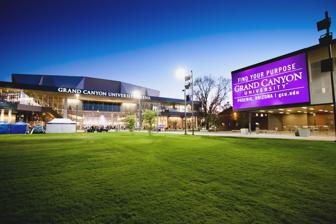
Building: Global Credit Union Arena
Country: United States of America
Year built: 2011
Entertainment facility in Arizona, United States Global Credit Union Arena at Grand Canyon University Global Credit Union Arena at dusk. Location 3300 West Camelback Road Phoenix, Arizona 85017 Coordinates 33°30′37″N 112°07′44″W / 33.510152°N 112.128884°W / 33.510152; -112.128884 Owner Grand Canyon University Operator Grand Canyon University Capacity 7,000 Construction Broke ground June 25, 2010 Opened September 1, 2011 Architect 360 Architecture Architekton Structural engineer Paragon Structural Design Services engineer Henderson Engineers General contractor Perini Building Company Tenants Grand Canyon Antelopes men's & women's basketball Website www .gcuarena .com Global Credit Union Arena at Grand Canyon University (originally named GCU Arena) is a 7,000-seat, 135,000-square-foot (12,500 m 2 ) multi-purpose entertainment and athletics facility in Phoenix , Arizona , owned and operated by Grand Canyon University . The arena is the home of Grand Canyon University Lopes men's and women's basketball teams, men's and women's volleyball teams and other university events. History GCU Arena officially opened its doors on September 2, 2011, just 15 months after the university announced the project. The construction of the arena was part of the university's $200 million campus expansion and growth. It regularly hosts Christian and secular concerts, outside performances, speaking engagements, Grand Canyon University athletic events, and commencement ceremonies. In addition to the arena, the university is in the process of upgrading the athletics facilities, building new classroom space, dormitories, and other educational facilities on campus. On December 5, 2023, GCU announced a naming-rights partnership with Global Credit Union to rename the arena Global Credit Union Arena. That same night, GCU's men's basketball team defeated No. 25 San Diego State for the program's first top-25 win. Sports teams and other events Global Credit Union Arena is home to Grand Canyon University's Lopes men's and women's basketball and men's and women's volleyball. GCU plays host to Christian and secular concerts, outside performances, speaking engagements, athletic events, and commencement ceremonies. Previous acts include: The Beach Boys , Casting Crowns , David Crowder Band , M-1 Global Challenge , Switchfoot , Pandora's Unforgettable Moments on Ice featuring David Archuleta and Mannheim Steamroller , Lady Antebellum , and Third Day . In 2017 it hosted the ESPN / Intersport -produced College Slam Dunk & 3-Point Championship leading up to that year's Final Four at Glendale 's University of Phoenix Stadium . On October 14, 2012, the arena hosted TNA Wrestling 's 8th annual premier pay-per-view of the year, Bound for Glory . Facility information Inside of Grand Canyon University Arena, one hour prior to a men's basketball game. There are 7,000 seats in the 135,000-square-foot (12,500 m 2 ) arena. There are also five concession stands (including three pizza ovens), 17 restrooms, four locker rooms, two escalators, two elevators, two grand staircases and a total of four HD video boards and one high resolution digital ribbon board. The state-of-the-art video boards were installed by Atlanta-based Innovation Sports Marketing. The main video board measures 15 feet (4.6 m) tall by 35 feet (11 m) wide and weighs around three tons. Design for the facility was done by 360 Architecture and Tempe-based Architekton. When construction of the arena was complete there were a total of 255,000 man hours, 8,870 yards of concrete, 41,000 bricks, 793 tons of structural steel, 75 miles (121 km) of electrical wiring, and 2,300 light fixtures. Notable features include large windows providing natural light, ceiling beams signed by GCU employees and students, a vault of Bibles buried at center court and an outdoor balcony with views of the Camelback Road campus. There are only 42 steps from event level to concourse level to ensure that every seat in the arena is a good one. Expansion Just over three years after opening, GCU Arena closed on March 3, 2014, to undergo a massive remodel. With the quicker-than-anticipated jump to Division I athletics for the Grand Canyon Antelopes athletic programs, the school announced the expansion of the arena from a capacity of 5,000 to 7,000 seats. The growth of the arena was primarily intended to incorporate adequate seating for the men's basketball games and for larger concerts. Arizona sports icon Jerry Colangelo , who is closely connected with the athletic program, was involved in the expansion process, stating: "If GCU knew when the building went up just a couple of years ago that they would be in Division I as quickly as we have, it would have been built bigger." After a proposed finish date of October 17, the Arena opened nearly six weeks ahead of schedule on August 23 for a Switchfoot concert as a part of the school's 2014 Welcome Weekend. Final changes included an upper-deck seating area, a movable track for the high definition video display, and a new basketball floor. See also List of NCAA Division I basketball arenas References